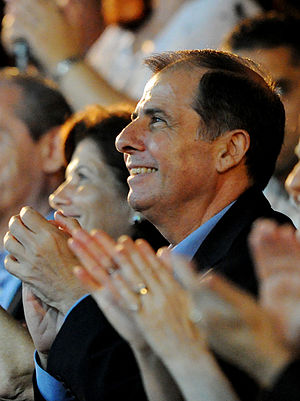
George Abela
George Abela er en maltesisk advokat, politiker, og han var Maltas præsident i perioden 4. april 2009 - 4. april 2014.